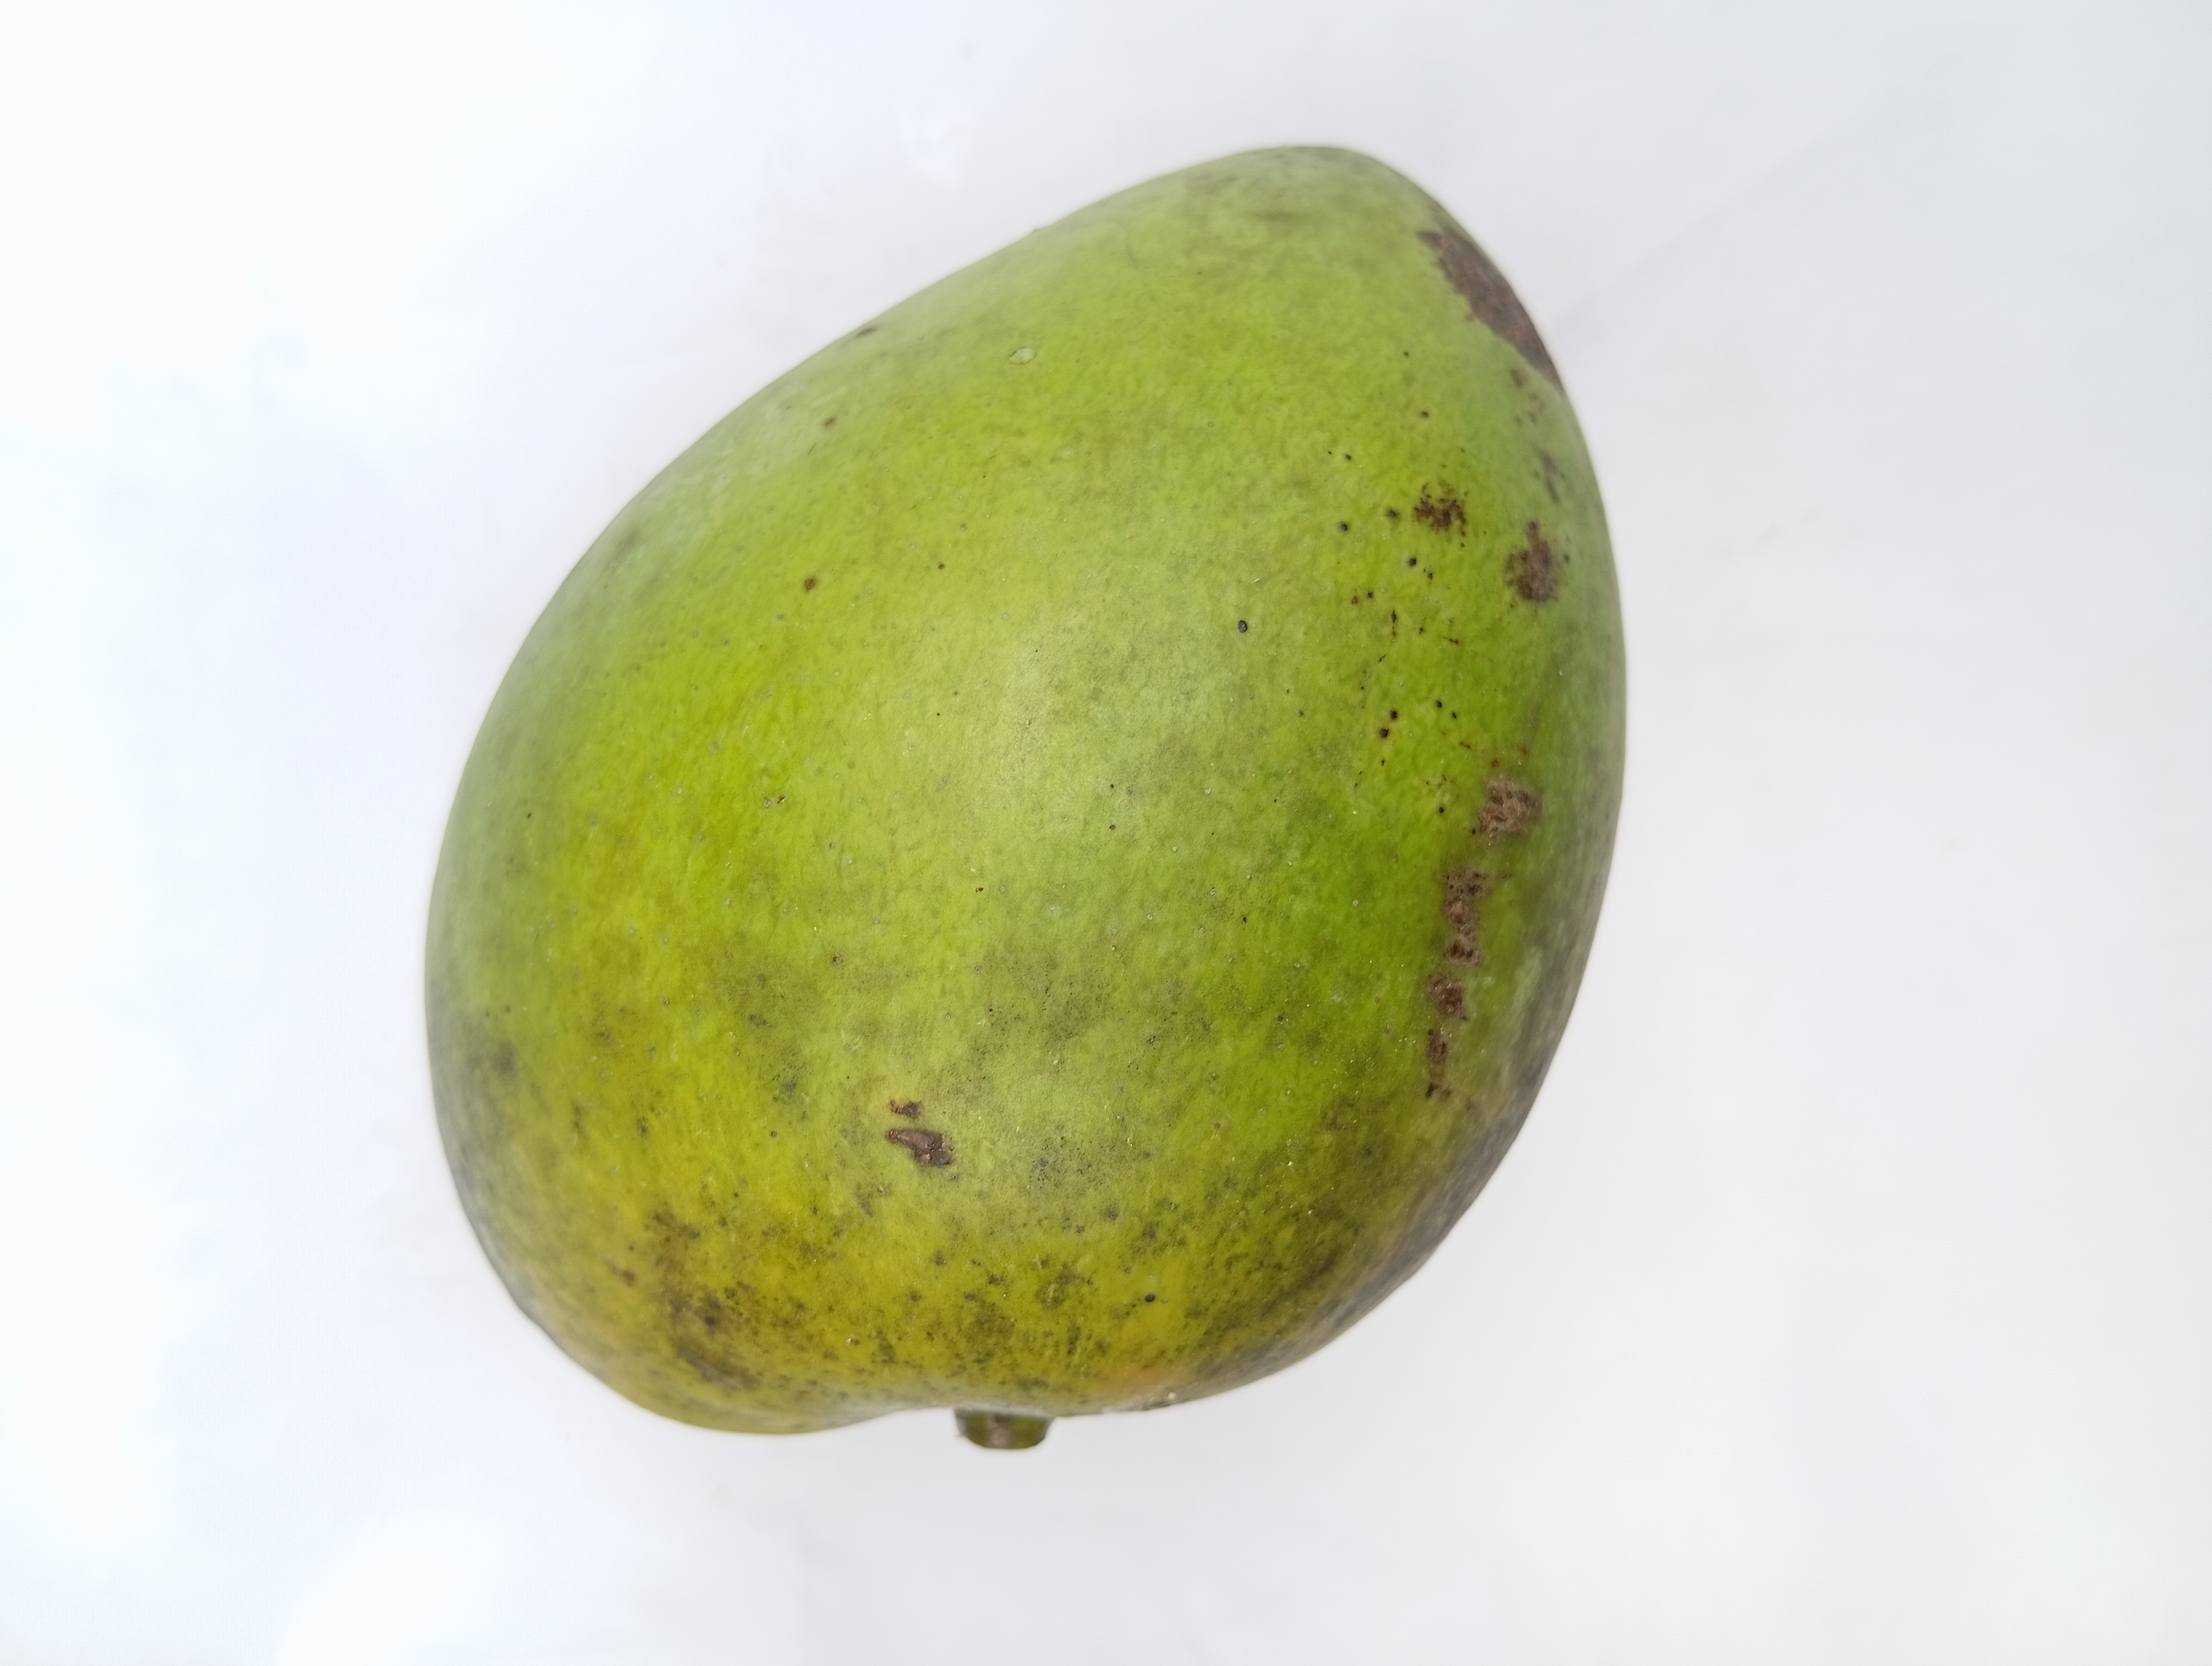
Mango variety: Harivanga